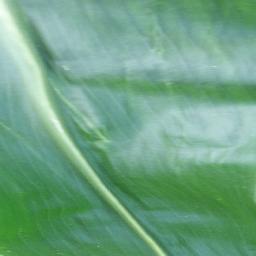
Label: Corn___healthy